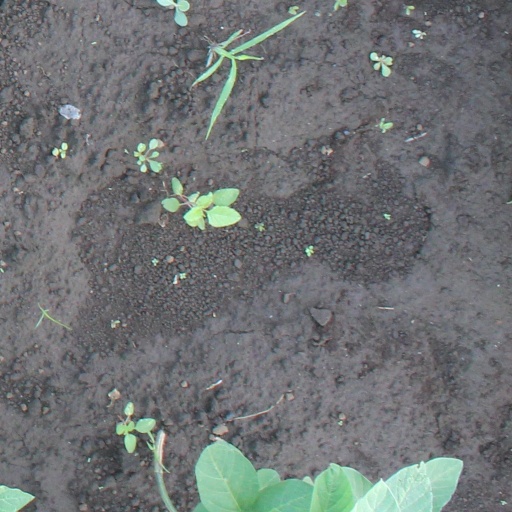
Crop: soybean